Peter Michal Bohúň

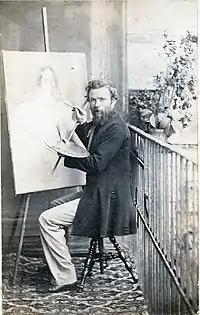
Peter Michal Bohúň (c.1860)

Peter Michal Bohúň (29 September 1822, Veličná - 20 May 1879, Bielsko-Biała) was a Slovak painter, primarily of portraits, although he also did landscapes and altarpieces.